You Can Always Find a Fall Guy

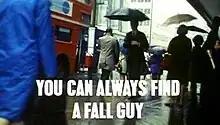

"You Can Always Find a Fall Guy" is the twenty-fifth episode of the 1969 ITC British television series "Randall and Hopkirk (Deceased)" starring Mike Pratt, Kenneth Cope and Annette Andre. The episode was first broadcast on 6 March 1970 on the ITV. It was directed by Ray Austin.